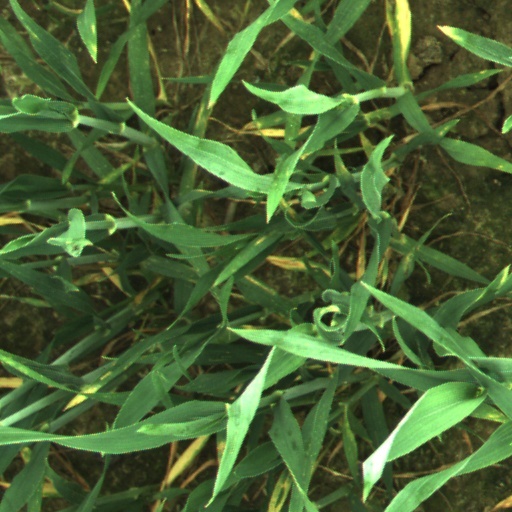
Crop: wheat